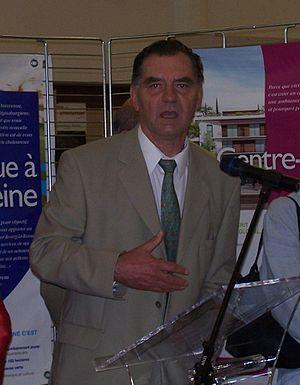
Bourg-la-Reine est une commune française du département des Hauts-de-Seine en région Île-de-France, dans l'arrondissement d'Antony, au sud de Paris.